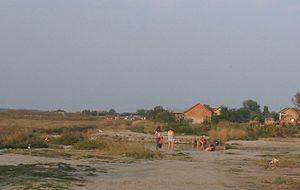
Ovča est une ville de Serbie située dans la municipalité de Palilula et sur le territoire de la Ville de Belgrade. Au recensement de 2011, elle comptait 2 742 habitants.